Alpheus heterochaelis

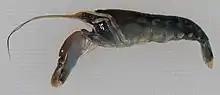
A dark-blue specimen of Alpheus heterochaelis

The bigclaw snapping shrimp produces a loud, staccato concussive noise with its snapping claw. The sound is produced when the claw snaps shut at great speed creating a high-speed water jet. This creates a small, short-lived cavitation bubble and it is the immediate collapse of this bubble that creates the sound. A spark is formed at the same time. The snapping noise serves to deter predators and to stun prey, and is also used for display purposes.